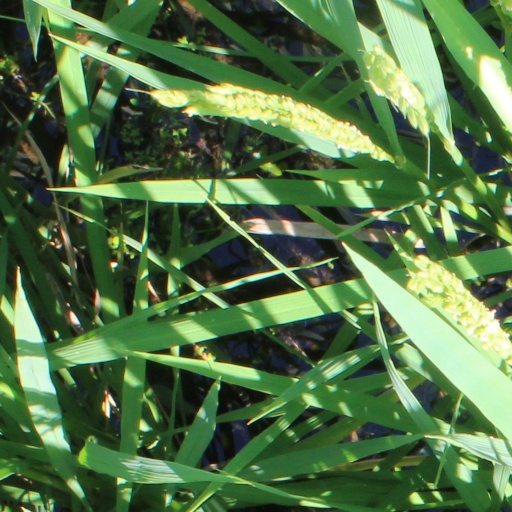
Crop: rice